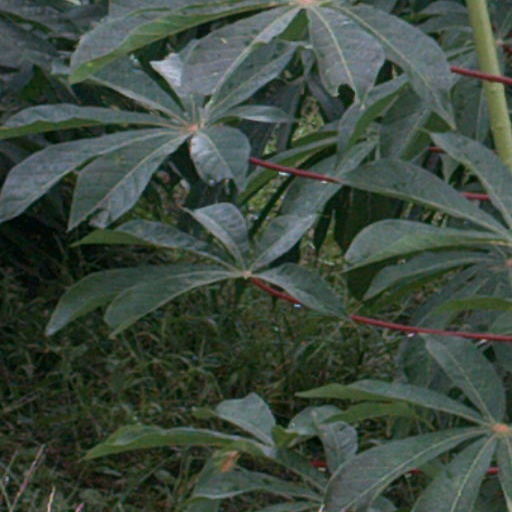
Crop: cassava